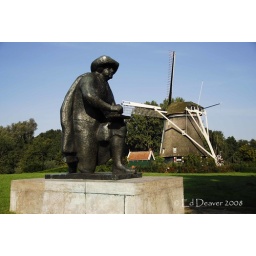
Statue along the Amstel river dedicated to Rembrandt Harmenszoon van Rijn... a windmill can be seen in the background...